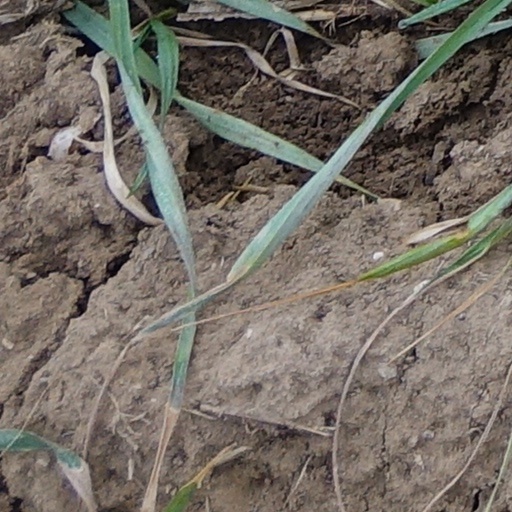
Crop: wheat